Geographer (band)

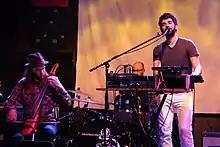
Mike Deni and Geographer (2009) at Skylark Cafe

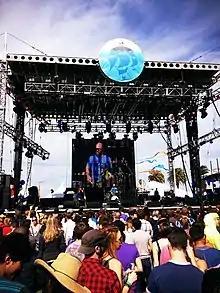
Geographer (2011) at Treasure Island Music Festival

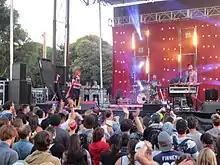
Geographer (2014) First Cities Fest, Monterey, California

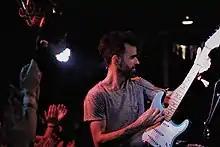
Geographer (2016) Treefort Music Fest

Geographer is an American synth-pop/indie rock band founded in 2007 by Mike Deni in San Francisco, California.